List of standard zoom lenses

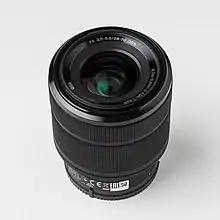
Sony 28-70mm F3.5-5.6, a standard zoom lens

This is a list of standard zoom lenses that are designed for mirrorless cameras — limit one per brand, focal length, aperture, and zoom mechanism combination. There is no precise definition of the term, but lenses marketed as "standard zoom" usually cover a range of at least 30mm to 60mm in terms of 35mm equivalent focal length with an optical zoom ratio of 2.5× (e.g. 28-70mm) to 5× (e.g. 24-120mm) — the most common being 3× (e.g. 24-70mm). They are called standard zoom lenses, because the midpoint of their zoom range is around 50mm, which is considered a standard or "normal" field of view.